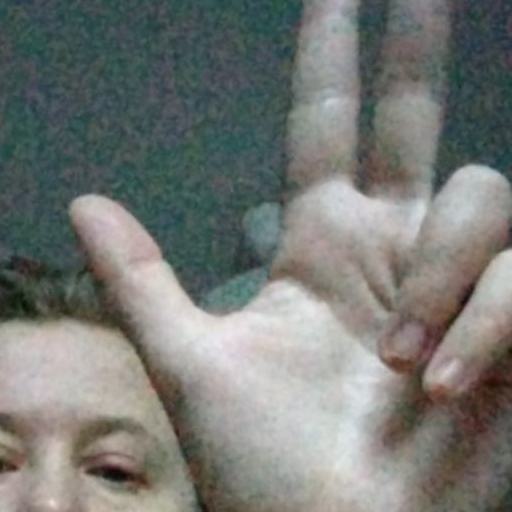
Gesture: three2